Hyophorbe lagenicaulis

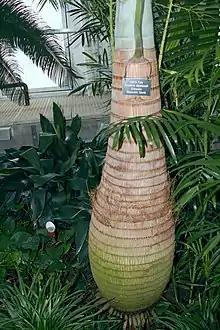
"Hyophorbe lagenicaulis" showing enlarged trunk and roots

Bottle palm has a large swollen (sometimes bizarrely so) trunk. It is a myth that the trunk is a means by which the palm stores water. Bottle palms have only four to six leaves open at any time. The leaves of young palms have a red or orange tint, but a deep green is assumed at maturity. The flowers of the palm arise from under the crownshaft.